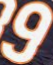
Number: 9